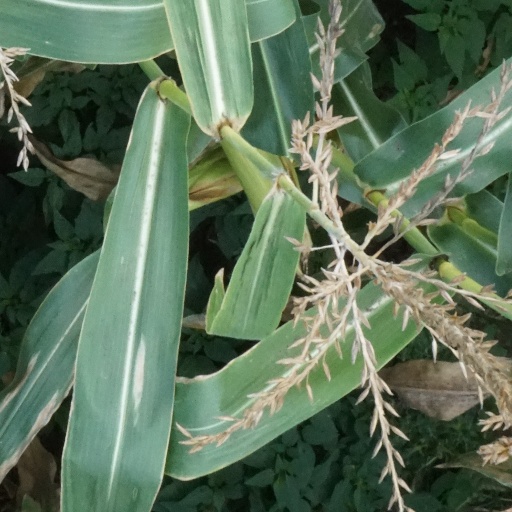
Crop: maize; corn